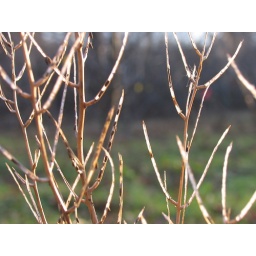
Growing in a field near our house